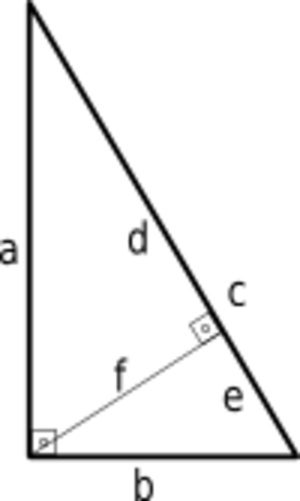
Den pythagoræiske læresætning / Beviser / Anvender ensvinklede trekanter
Den pythagoræiske læresætning beskriver forholdet mellem sidelængderne i en retvinklet trekant. Det er en af de grundlæggende sætninger i den euklidiske geometri. Den siger, at i alle retvinklede trekanter er summen af kateternes kvadrat lig hypotenusens kvadrat. Sætningen kan også udtrykkes som ligning, idet kateternes længder benævnes og og hypotenusens benævnes, ligesom på illustrationen: